Mongolata, South Australia

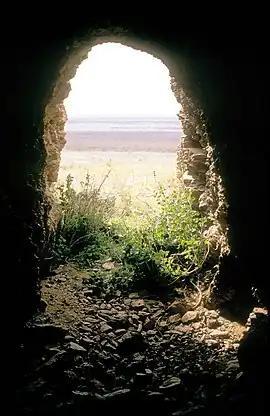

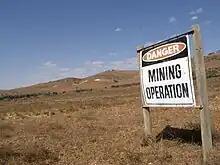
View towards mine workings of the Mongolata goldfield

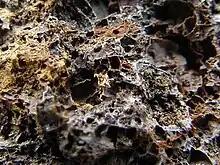
Native gold on goethite from the Mongolata goldfield

Mongolata is a rural locality in the Mid North region of South Australia, situated in the Regional Council of Goyder. The modern locality was established in August 2000, when boundaries were formalised for the "long established local name".